Question: What is green?
Tambaya: Menene kore?
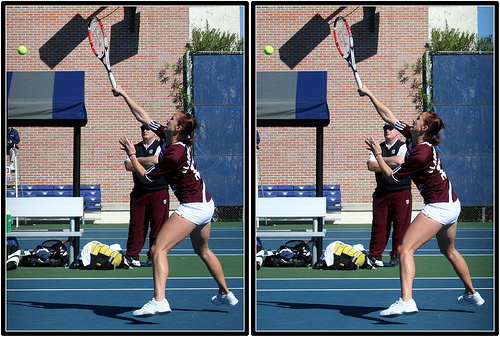
Answer: The ball.
Amsa: Ƙwallon.